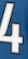
Number: 4